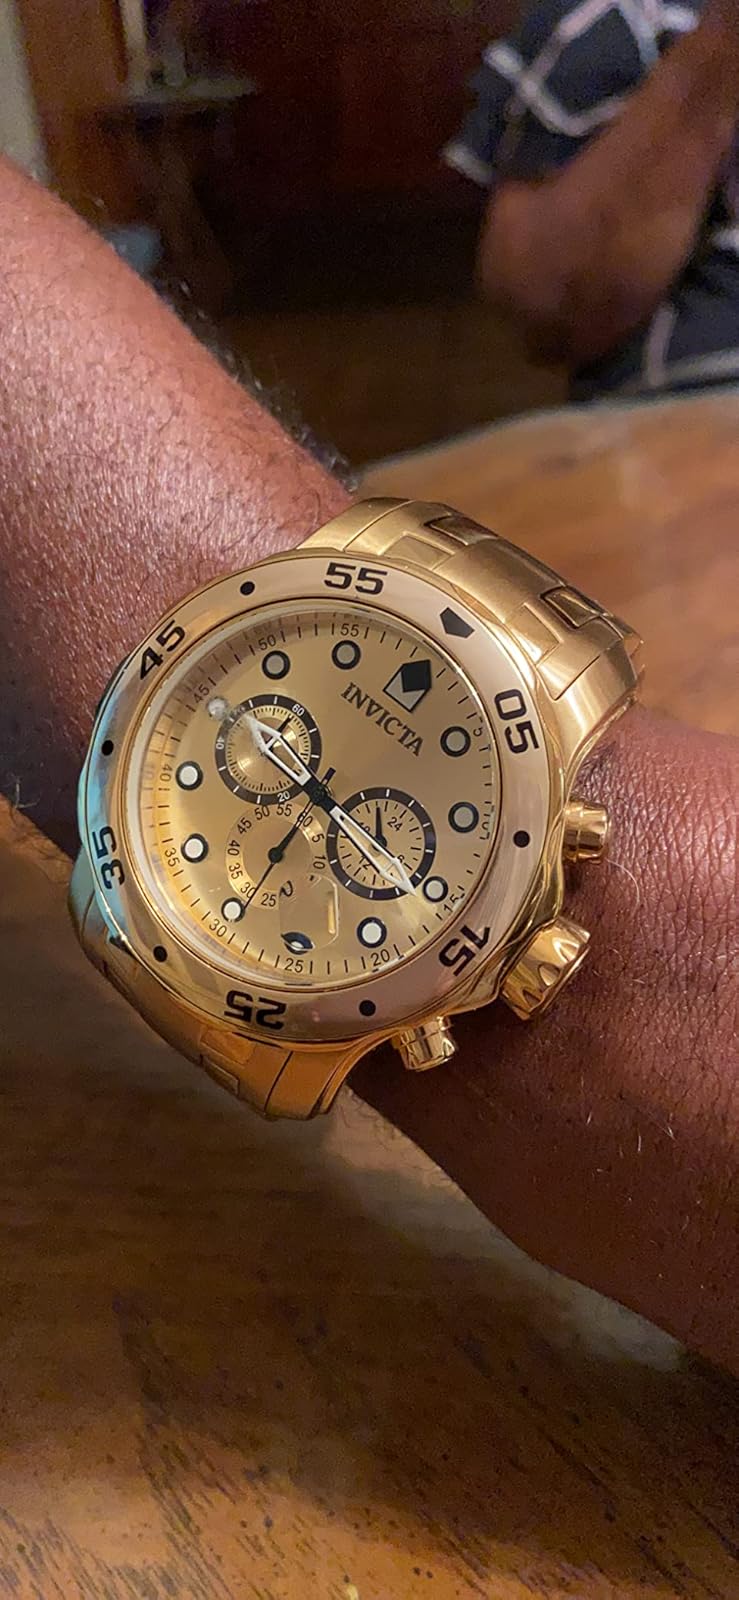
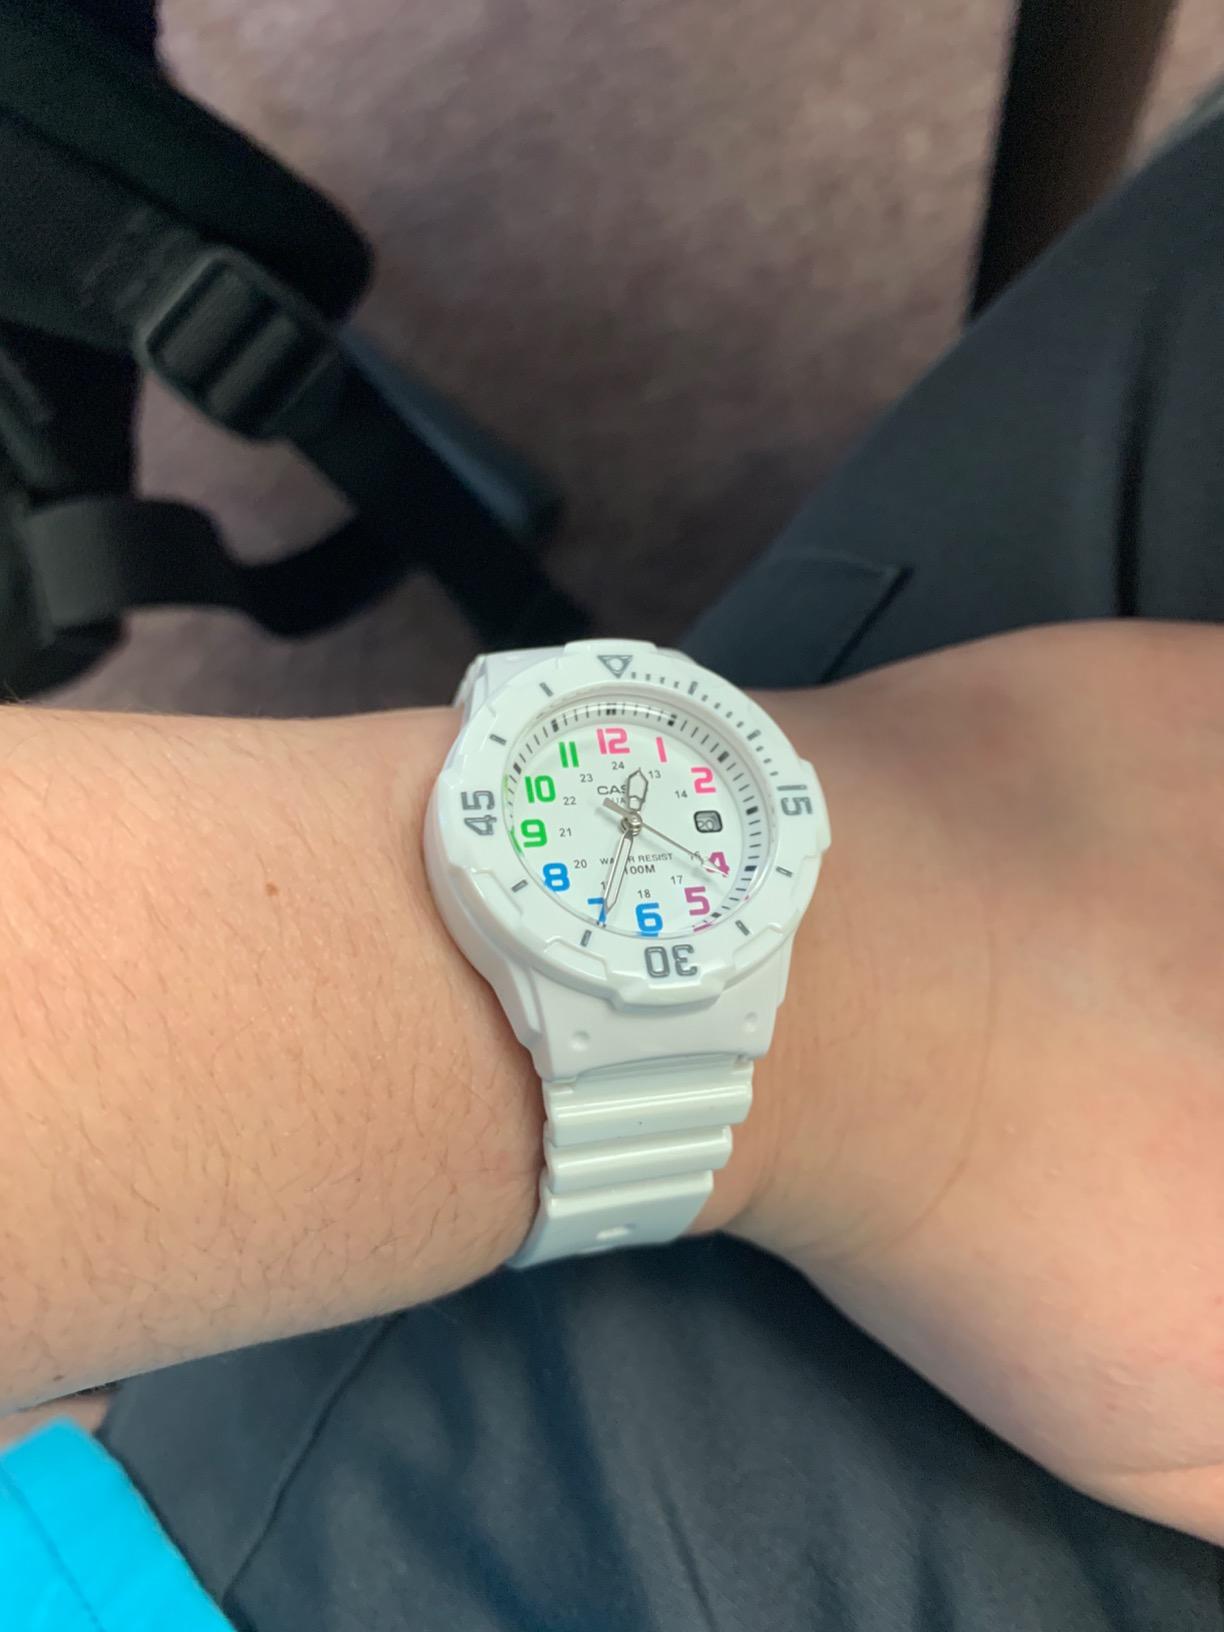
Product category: accessories_watch
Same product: no